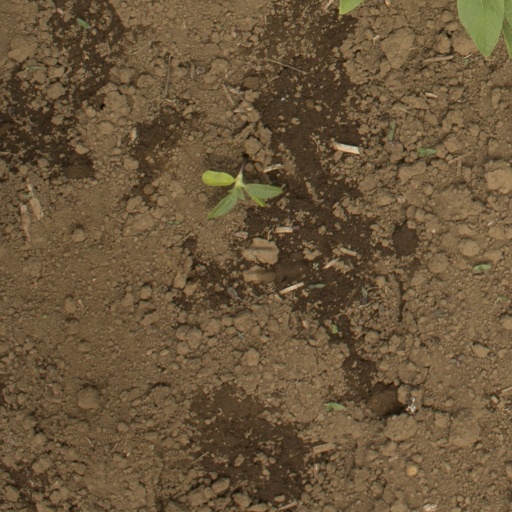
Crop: Jerusalem artichoke